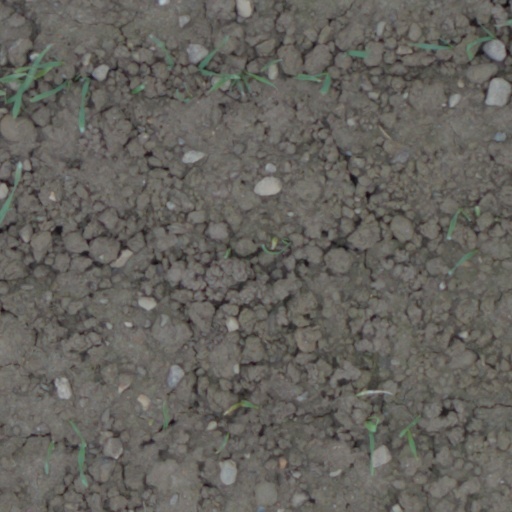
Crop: wheat